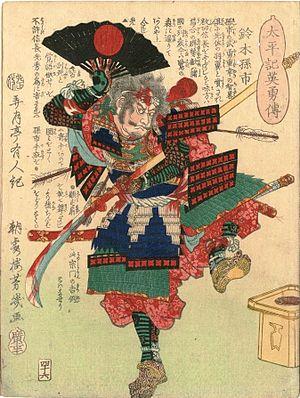
Suzuki Magoichi, plus connu sous le nom de Saiga Magoichi ou encore Saika Magoichi, était le nom donné au chef du Saika ikki. Il est célèbre pour avoir armé ses troupes d'arquebuses et pour avoir choisi le yatagarasu comme blason de famille.